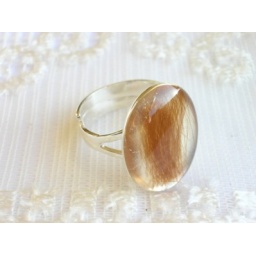
Lock of pet dog hair preserved in a sterling silver ring